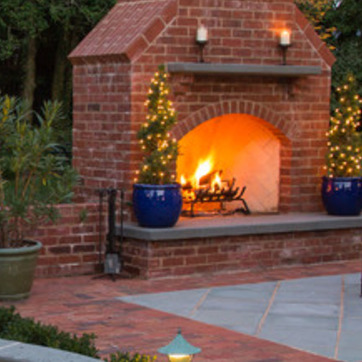
Material: other